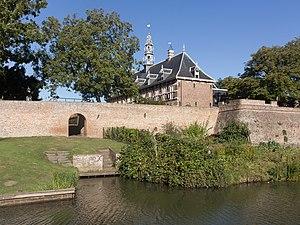
Buren est une ville et une commune néerlandaise, en province de Gueldre.